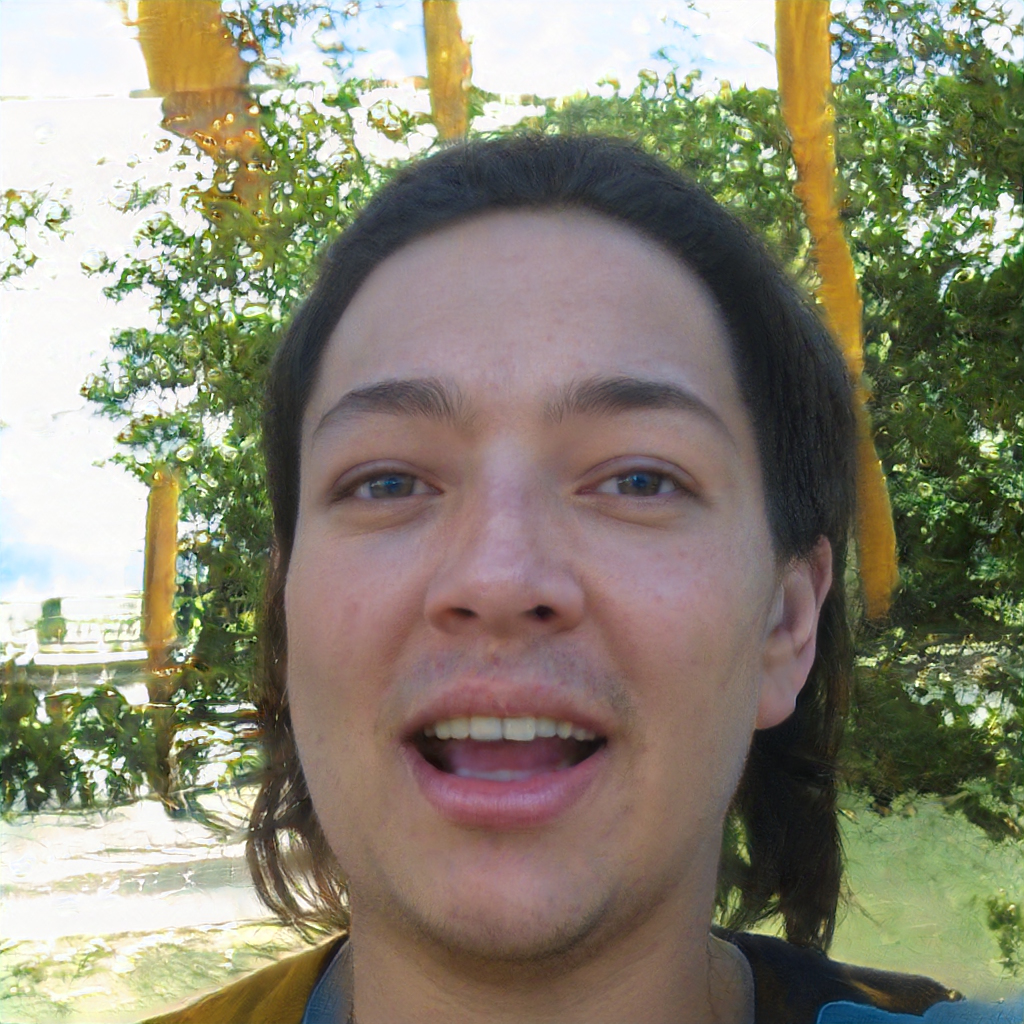
Gender: Male